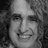
Emotion: happy